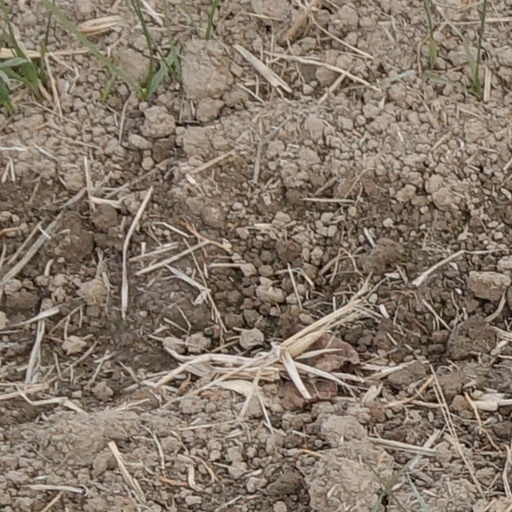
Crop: wheat